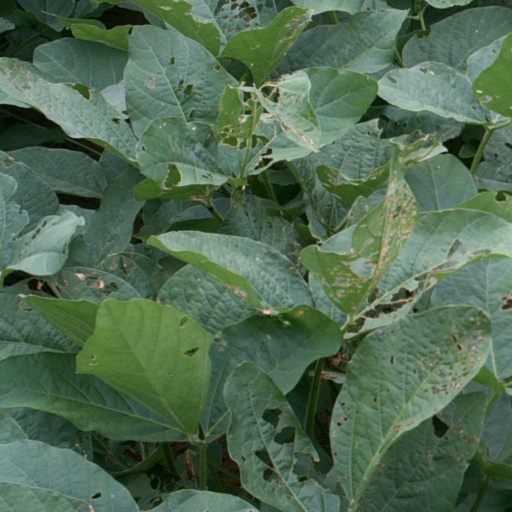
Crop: soybean